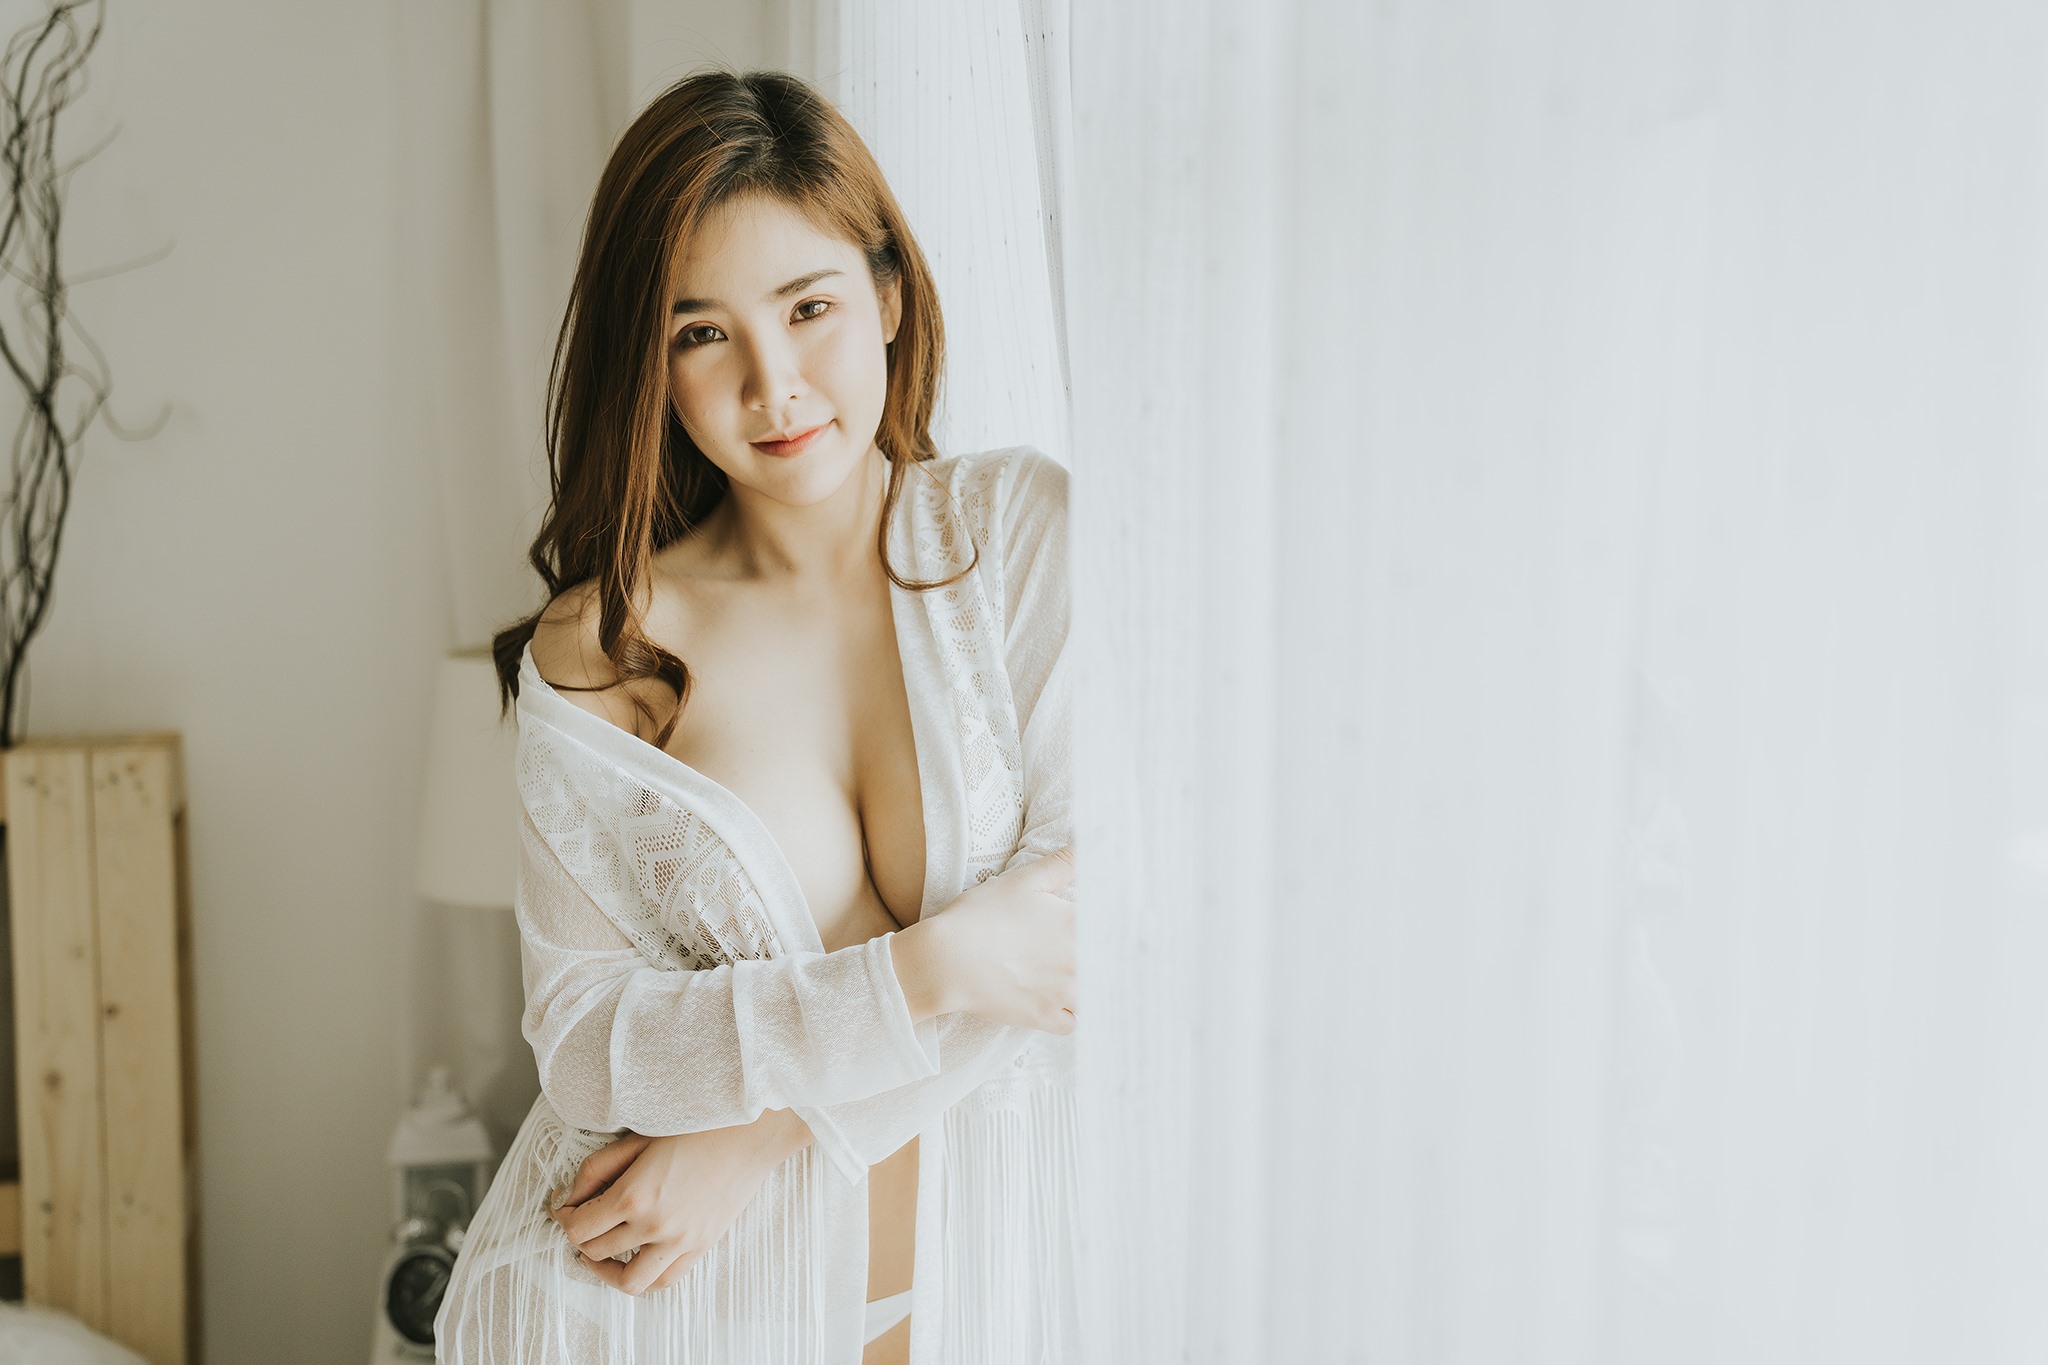
girl, girls, woman, model, person, photo, wallpaper, hair, smile, neck, flash photography, sleeve, flowerpot, houseplant, waist, street fashion, happy, fashion design, plant, formal wear, long hair, fashion model, cabinetry, event, gown, blond, brown hair, peach, thigh, fur, fashion accessory, day dress, human leg, chest of drawers, portrait photography, pattern, sitting, monochrome photography, room, photo shoot, portrait, jewellery, abdomen